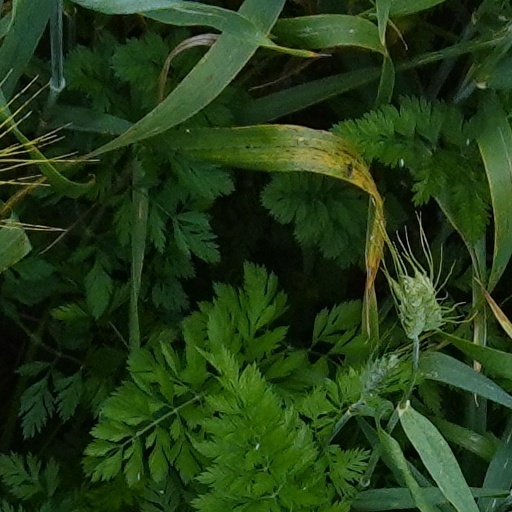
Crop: wheat